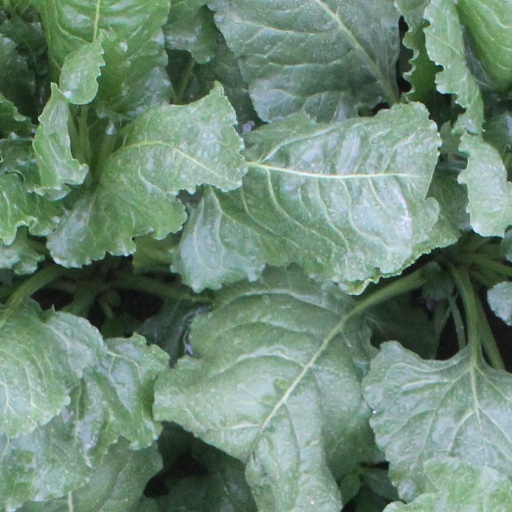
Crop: sugar beet